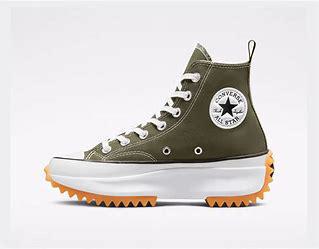
Brand: Converse
Model: Run Star Hike